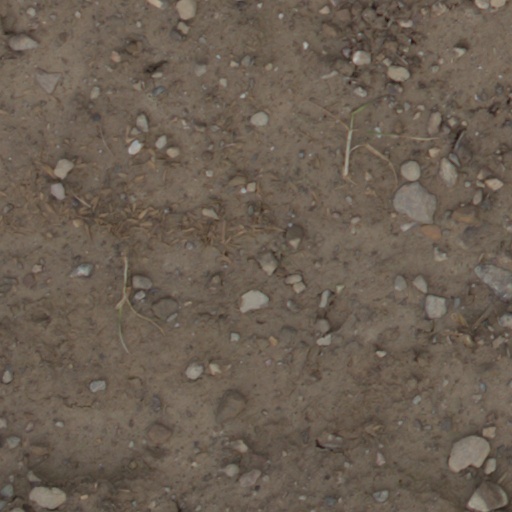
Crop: wheat